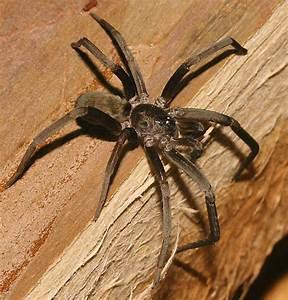
spider